Time in Spain

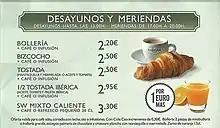
A Spanish advertisement offering breakfasts until 13:00 and meriendas (tea) from 17:00 to 20:00. It shows Spain's habit of late meals.

According to the original 24-hour division of the world, the nearest mean solar time zone is Greenwich Mean Time for all of mainland Spain – except the westernmost parts of the autonomous communities of Galicia (about three-quarters of the community), Extremadura and Andalusia – which corresponds with the UTC time zone. However, all of mainland Spain has used Central European Time (UTC+01:00) since 1940. At the time it was considered a temporary wartime decision that would be revoked a few years later, but the revocation never happened.